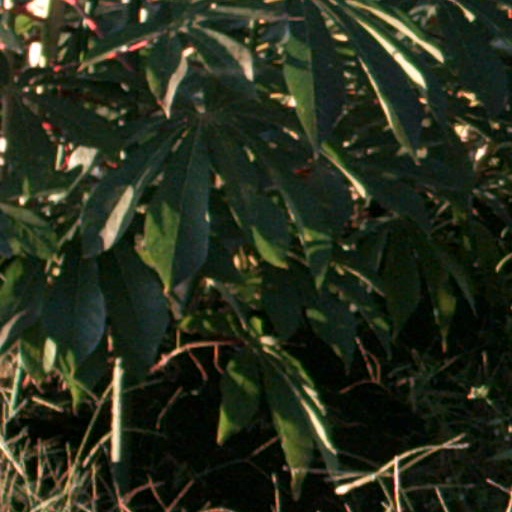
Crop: cassava